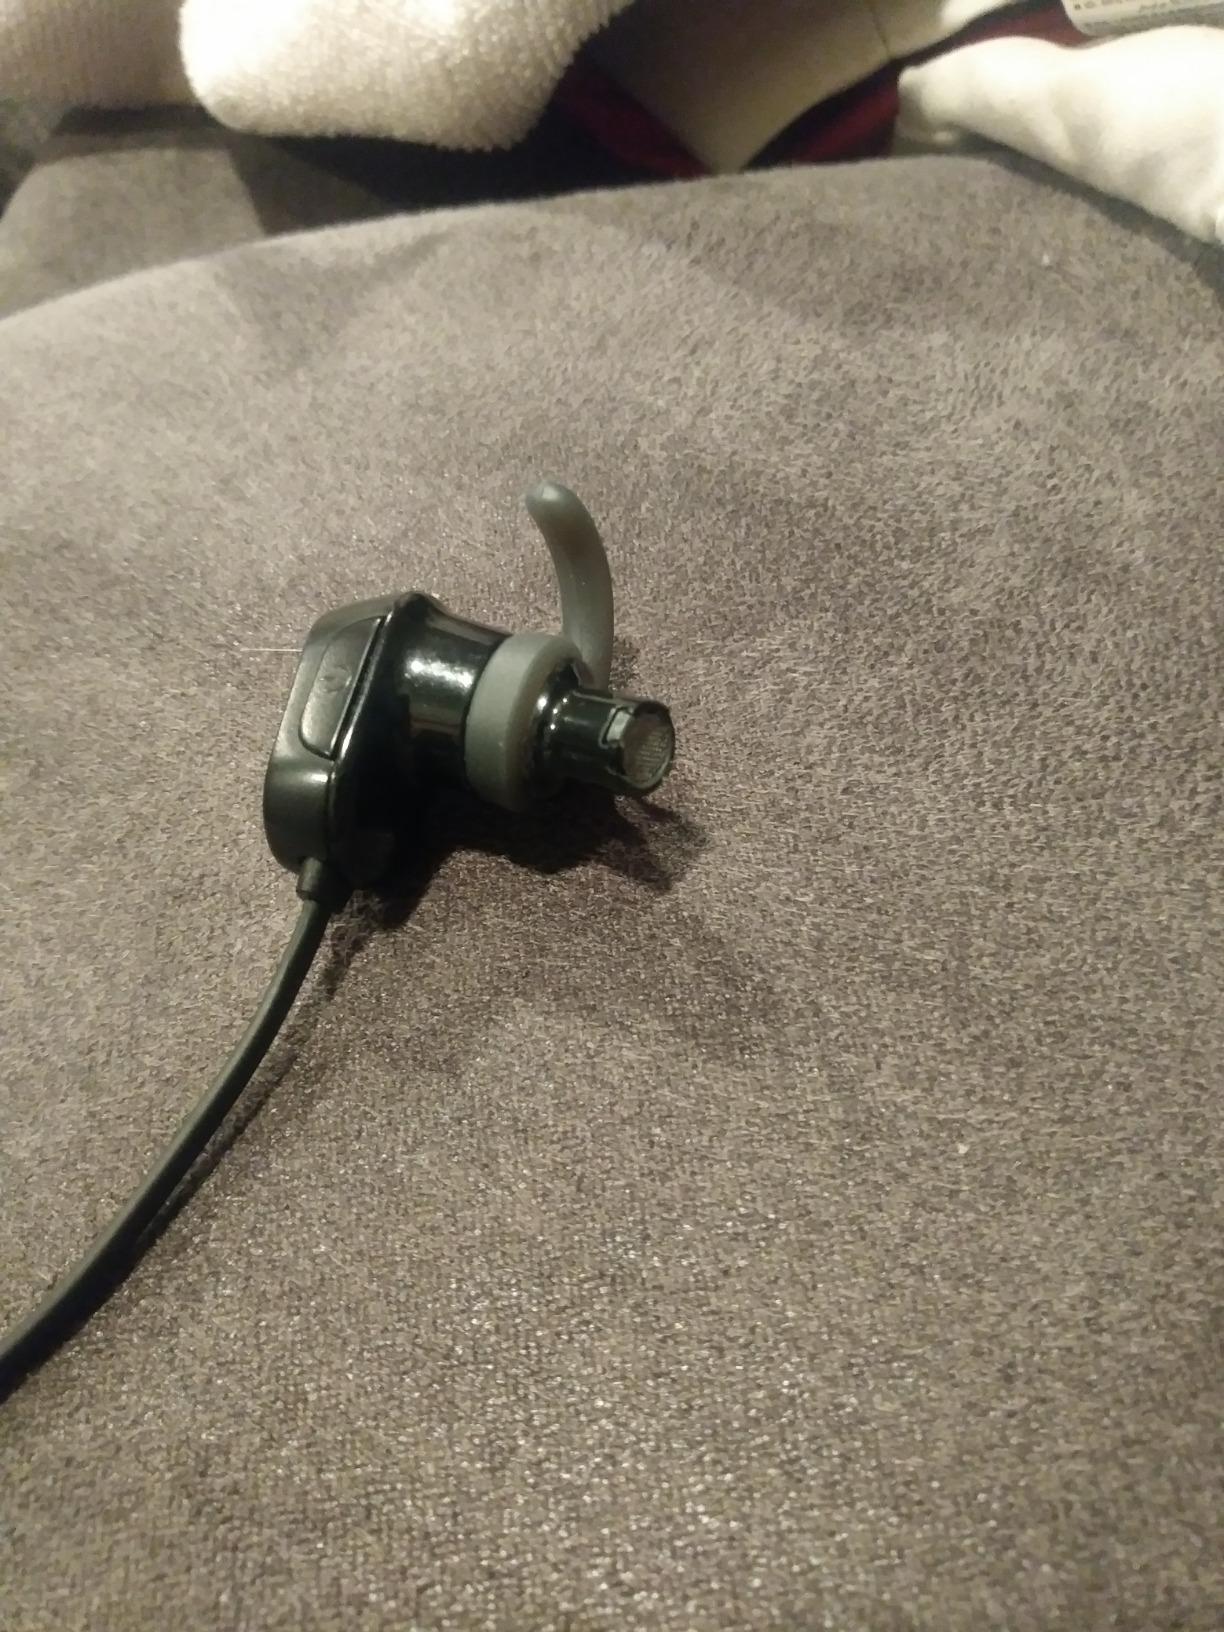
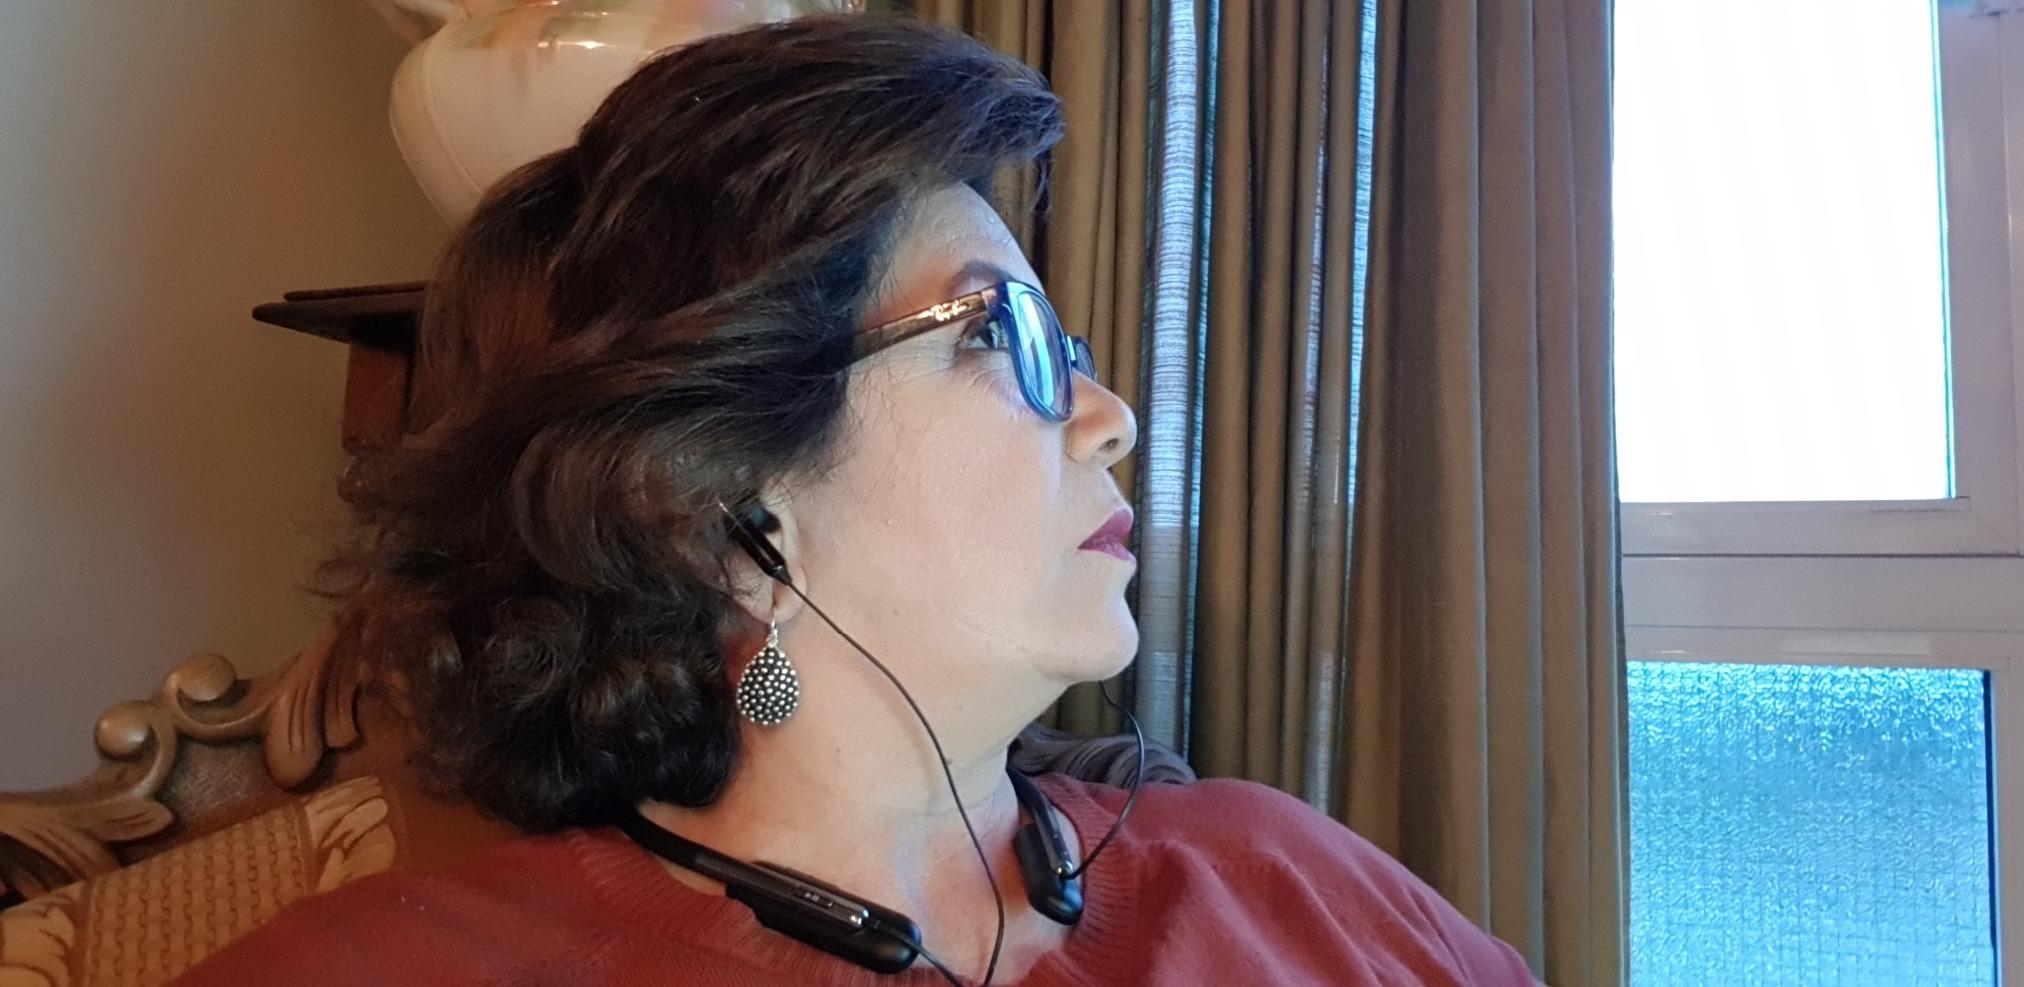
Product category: headphones
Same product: no